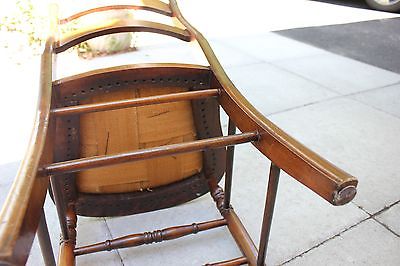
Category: chair